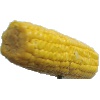
Label: corn